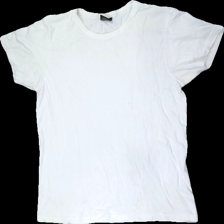
View: front
Type: T-shirt
Category: Unisex
Brand: Etirel
Colors: White
Material: 100% cotton
Cut: Regular, C-collar
Size: M
Season: All
Stains: Minor
Damage: small stains splattered across the bottom
Damage location: bottom right
Price range: <50
Recommended usage: Recycle
Description: White t-shirt from Etirel, size M. Poor condition.